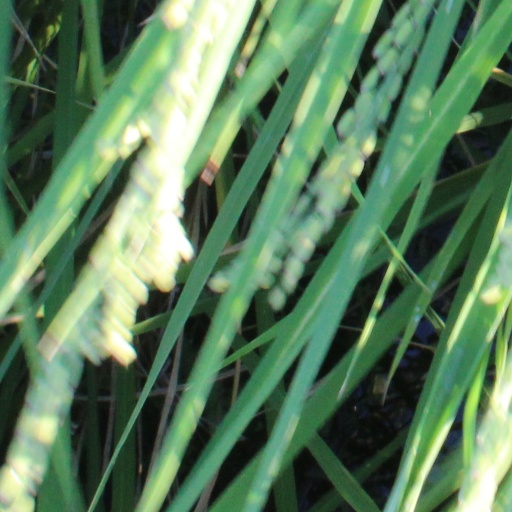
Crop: rice